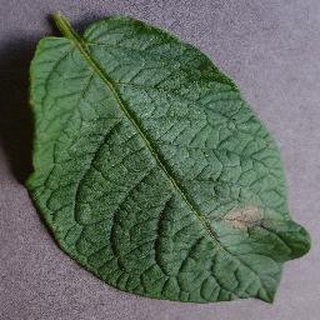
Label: potato_late_blight